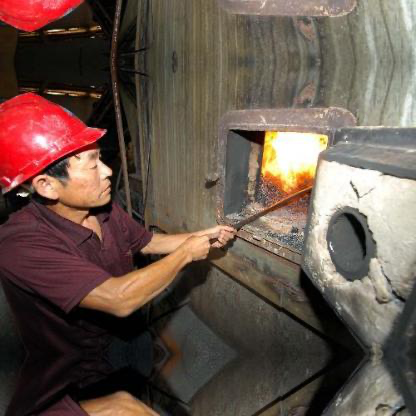
Objects in the image:
label: helmet
label: helmet